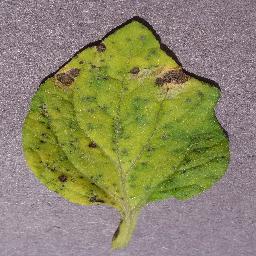
Label: Tomato___Septoria_leaf_spot